2020 Beirut explosion

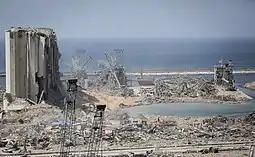
Aftermath of the explosion, with the destroyed grain silos to the left and the flooded blast crater to the right.

On 4 August 2020, a major explosion occurred in Beirut, Lebanon, triggered by the ignition of 2,750 tonnes of ammonium nitrate. The chemical, confiscated in 2014 from the cargo ship and stored at the Port of Beirut without adequate safety measures for six years, detonated after a fire broke out in a nearby warehouse. The explosion resulted in at least 218 fatalities, 7,000 injuries, and approximately 300,000 displaced individuals, alongside property damage estimated at US$15 billion. The blast released energy comparable to 1.1 kilotons of TNT, ranking it among the most powerful non-nuclear explosions ever recorded and the largest single detonation of ammonium nitrate.